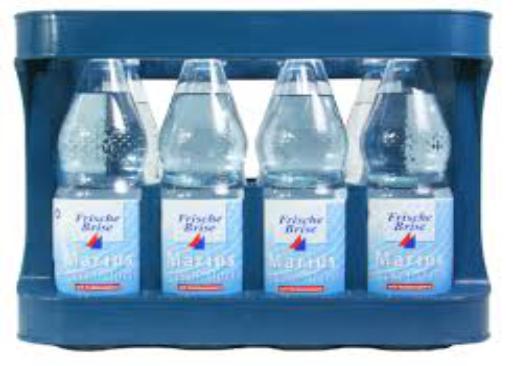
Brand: Frische Brise
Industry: Necessities